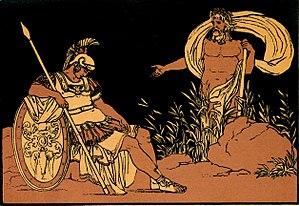
Bartolomeo Pinelli est un peintre, aquarelliste, graveur, lithographe, sculpteur et dessinateur italien qui fut actif au début du XIXᵉ siècle.
Énée, fils du mortel Anchise et de la déesse Aphrodite, est l'un des héros de la guerre de Troie. Il est chanté par Virgile dans l’Énéide, dont il est le personnage central.